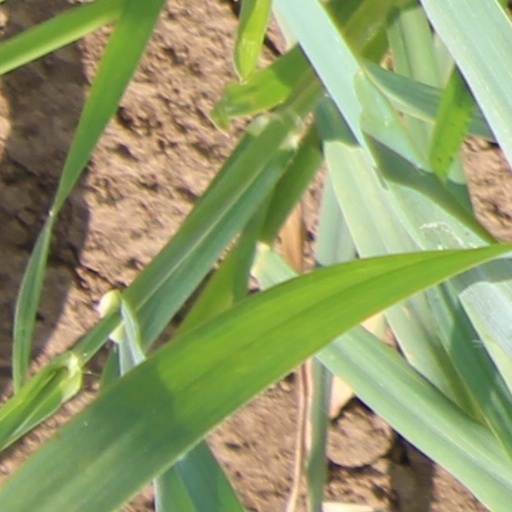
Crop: wheat